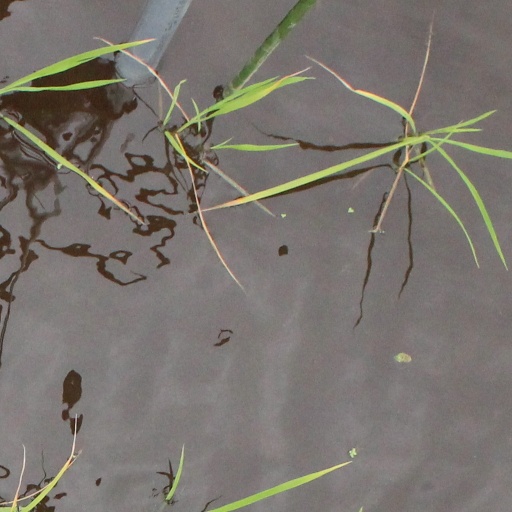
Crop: rice